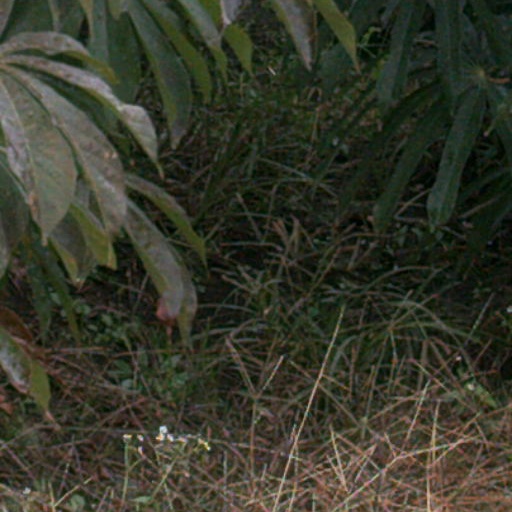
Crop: cassava